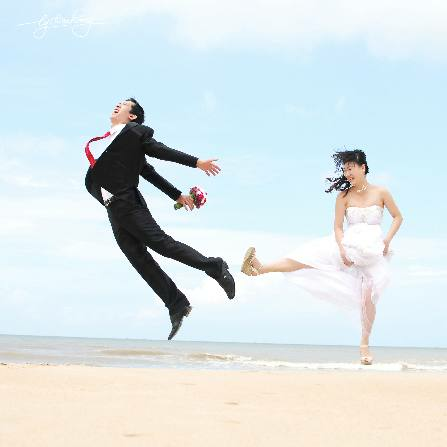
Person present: Yes